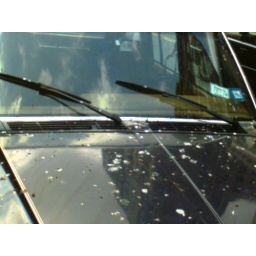
This person must of done something really mean to the pigeons. His/Her car was covered in Bird POOP!